2018 FIFA World Cup Group H

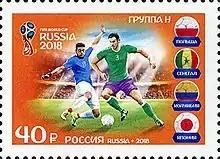
2018 postage stamp from Russia depicting Group H of the 2018 FIFA World Cup group stage.

Group H of the 2018 FIFA World Cup took place from 19 to 28 June 2018. The group consisted of Poland, Senegal, Colombia, and Japan. The top two teams, Colombia and Japan, advanced to the round of 16. For the first time in World Cup history, the "fair play" rule was invoked to break a tie. Japan and Senegal finished with identical scores and goal differences to tie for second behind Colombia. Japan were awarded the place in the round of 16 based on receiving fewer yellow cards in their three matches.